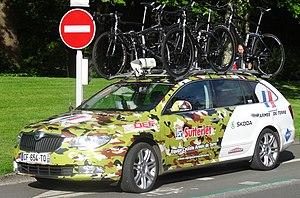
Reportage photographique réalisé le vendredi 23 mai 2014 à l'occasion de l'arrivée de la première étape du Paris-Arras Tour 2014 devant la citadelle d'Arras, Pas-de-Calais, Nord-Pas-de-Calais, France.